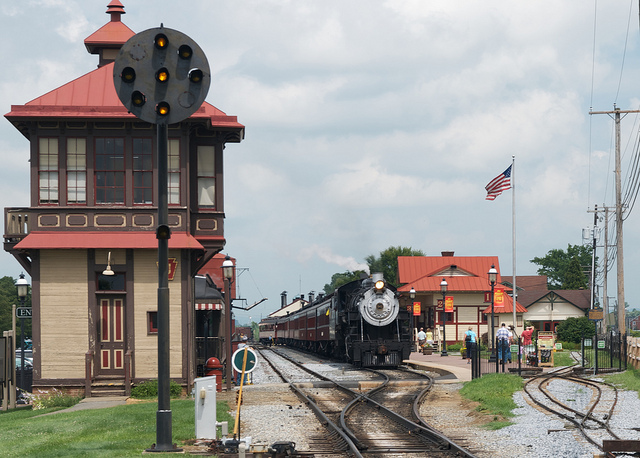
Old-school black train sitting at a train station.

a train that is on a long train track

People enjoying the train at a renovated outdoor train station

Train tracks run between several building and a flag.